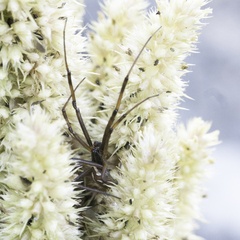
Species: Lactrodectus_hesperus